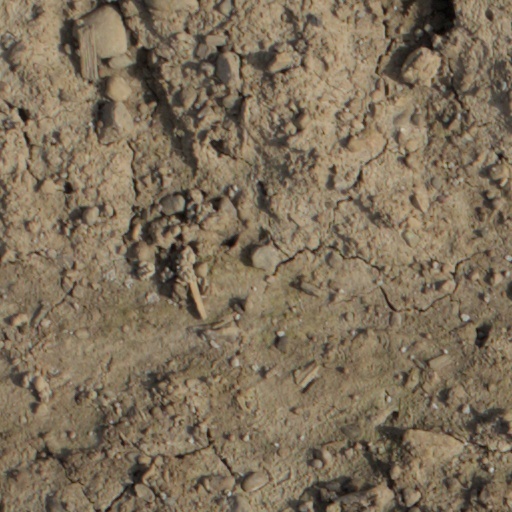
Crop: wheat